Answer in natural language. Considering the relative positions, where is Window (marked A) with respect to black dresser with multiple drawers (marked B)? Choose between the following options: left or right
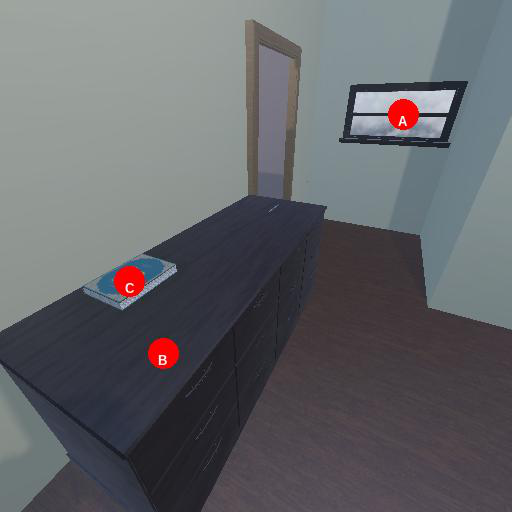
<answer>right</answer>